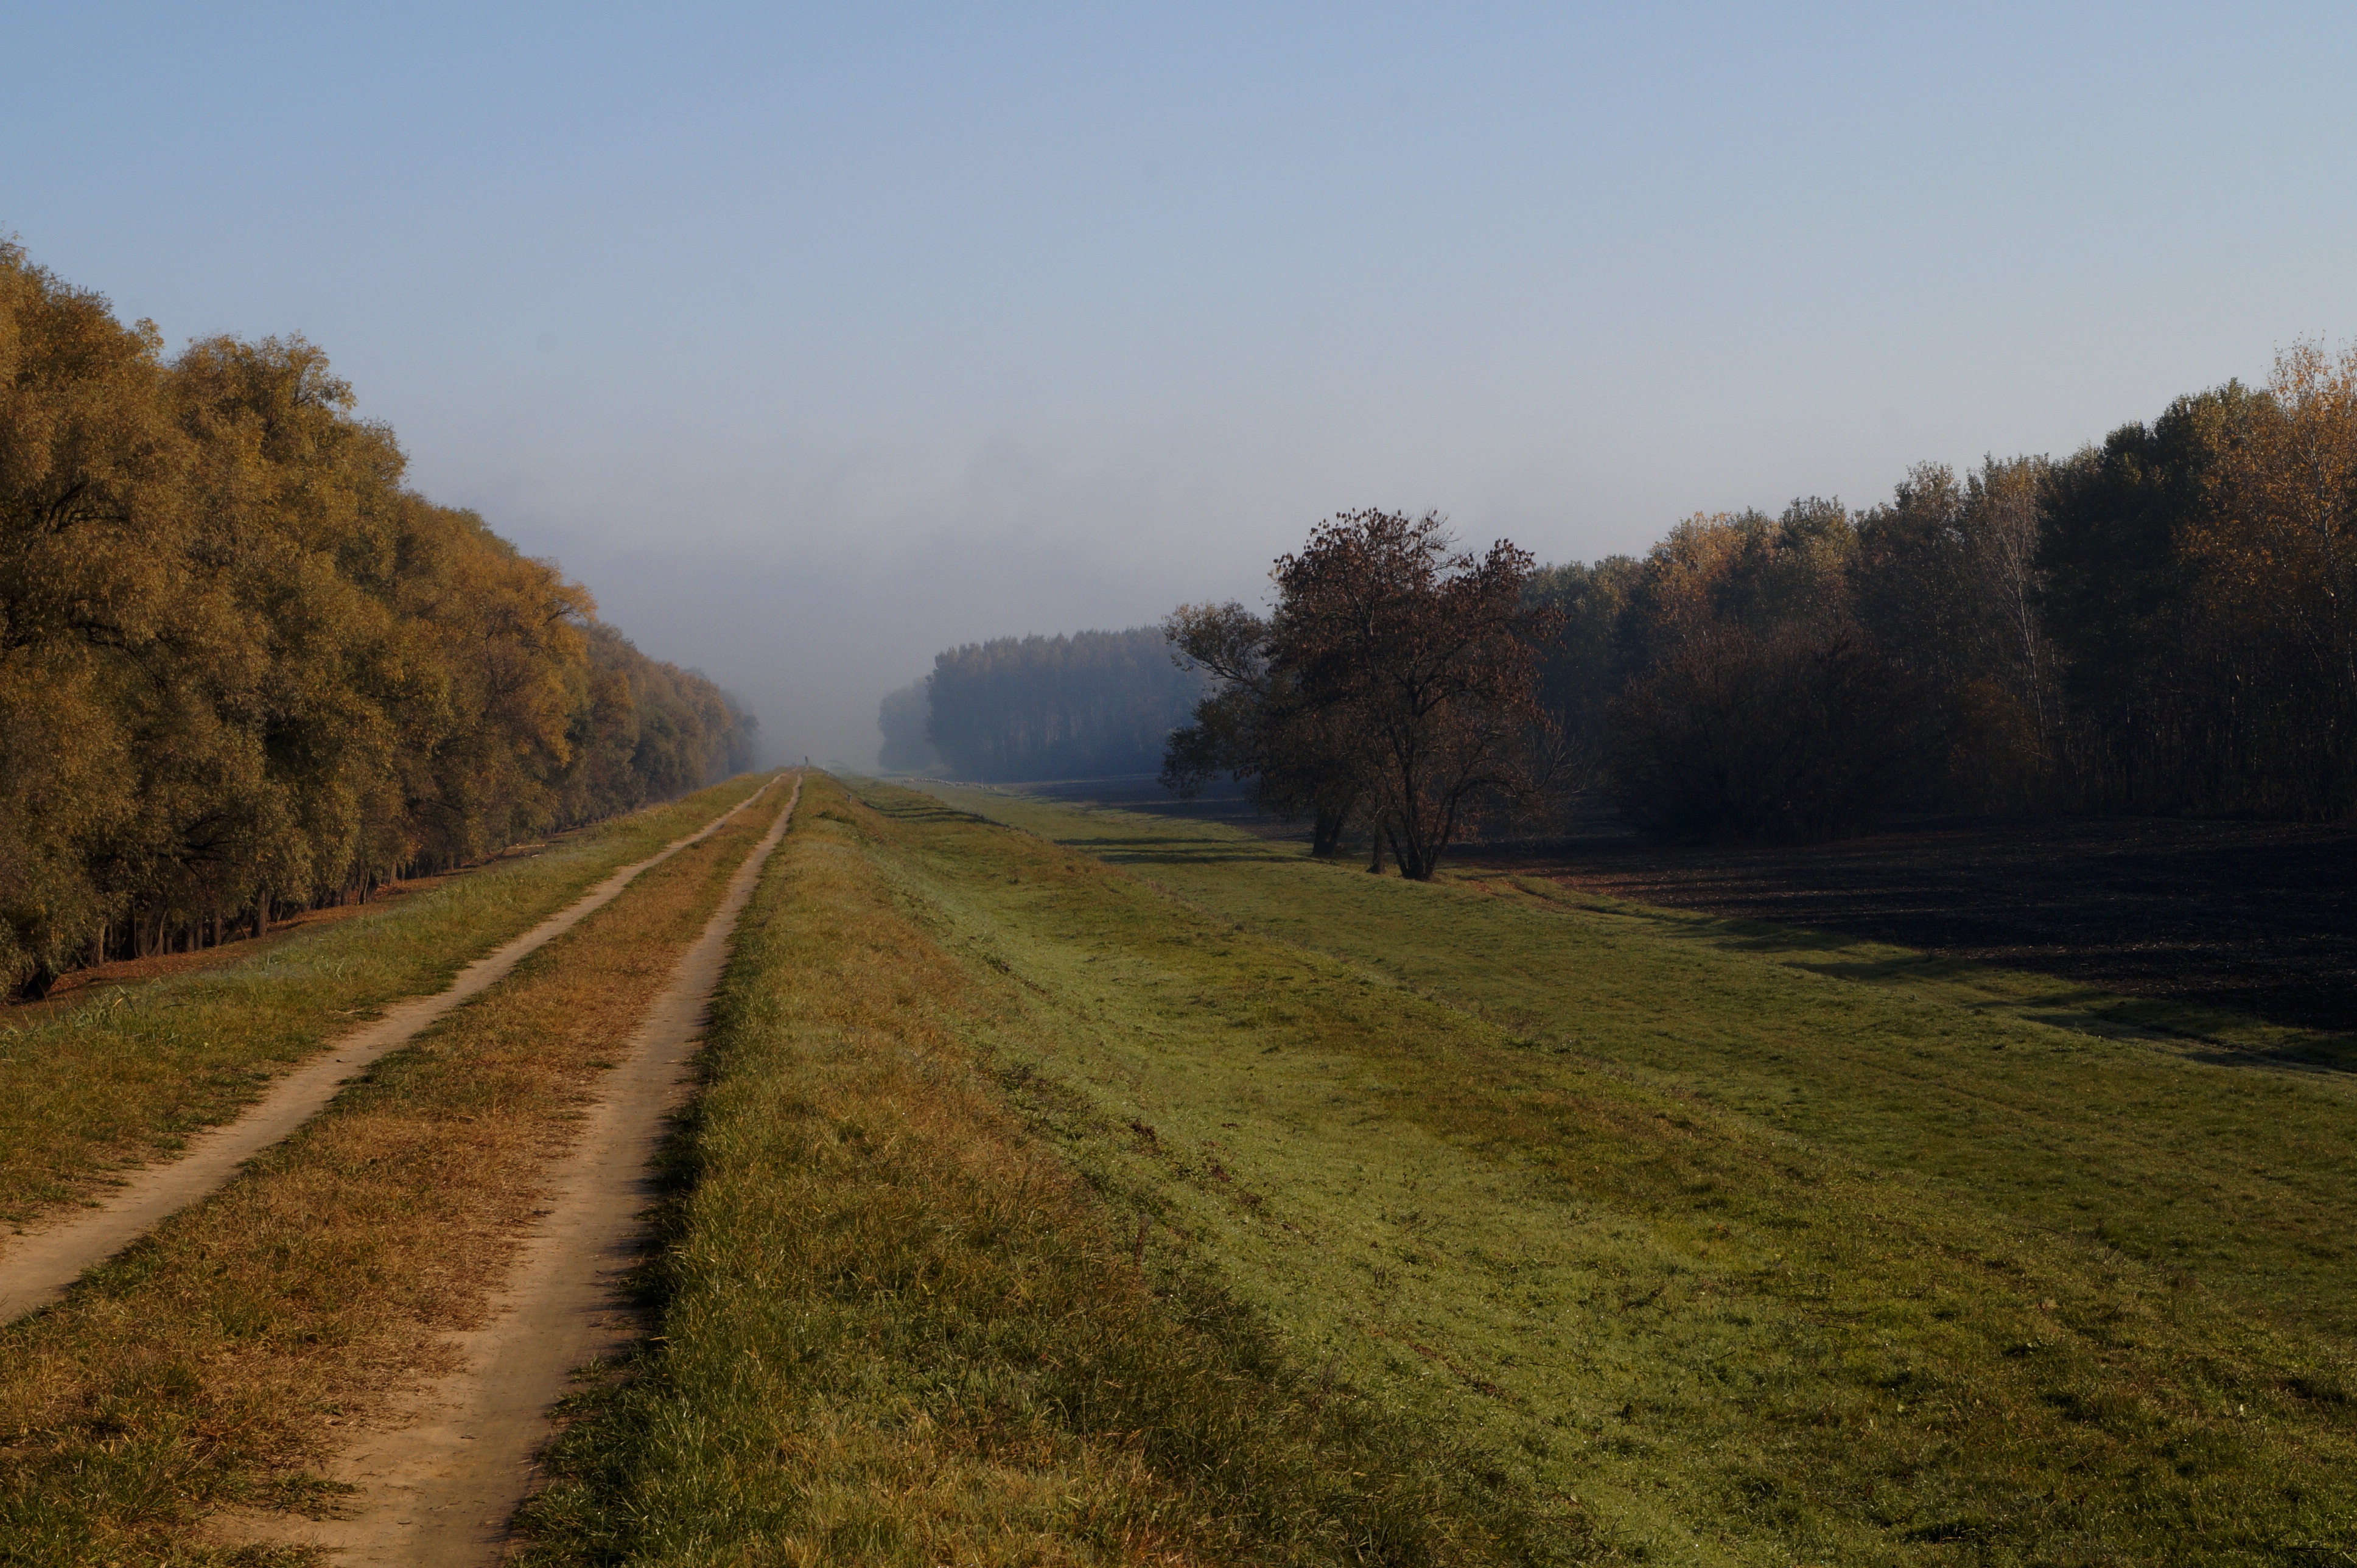
landscape, tree, nature, forest, grass, mountain, wood, sunshine, road, field, farm, meadow, prairie, morning, hill, river, valley, dirt road, walk, autumn, soil, dam, reservoir, agriculture, waterway, trees, tour, infrastructure, forest road, rural area, atmospheric phenomenon, grass family, flood zone